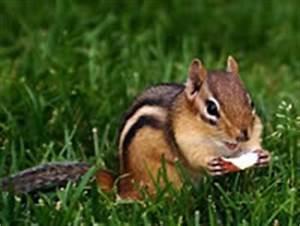
squirrel